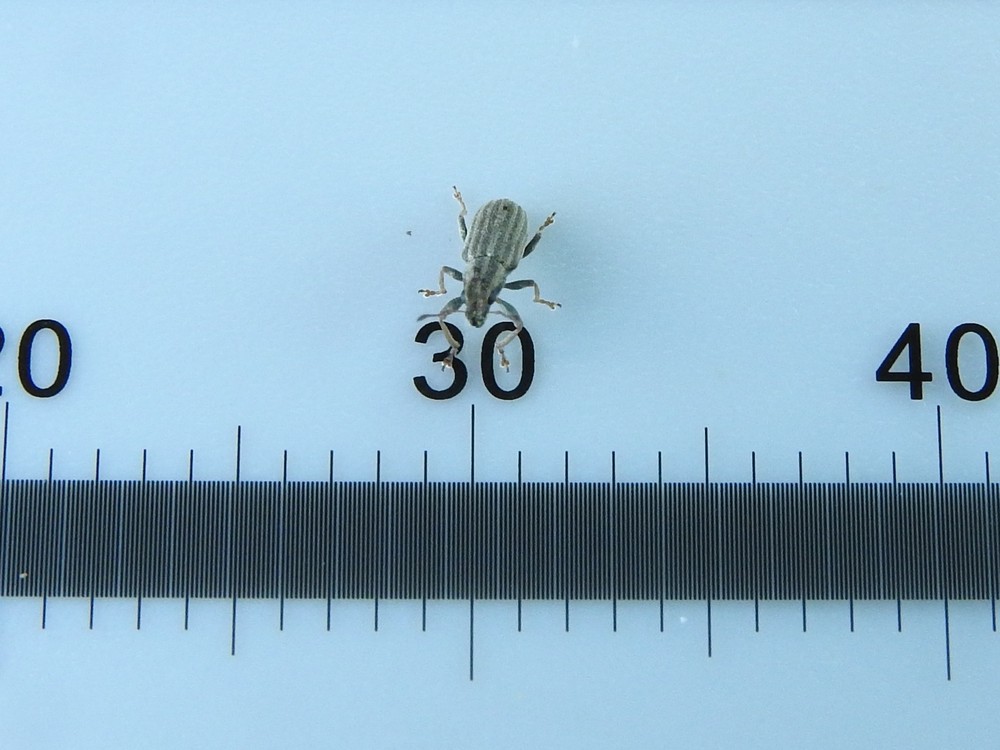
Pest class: pea_leaf_weevil